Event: Nepal Earthquake
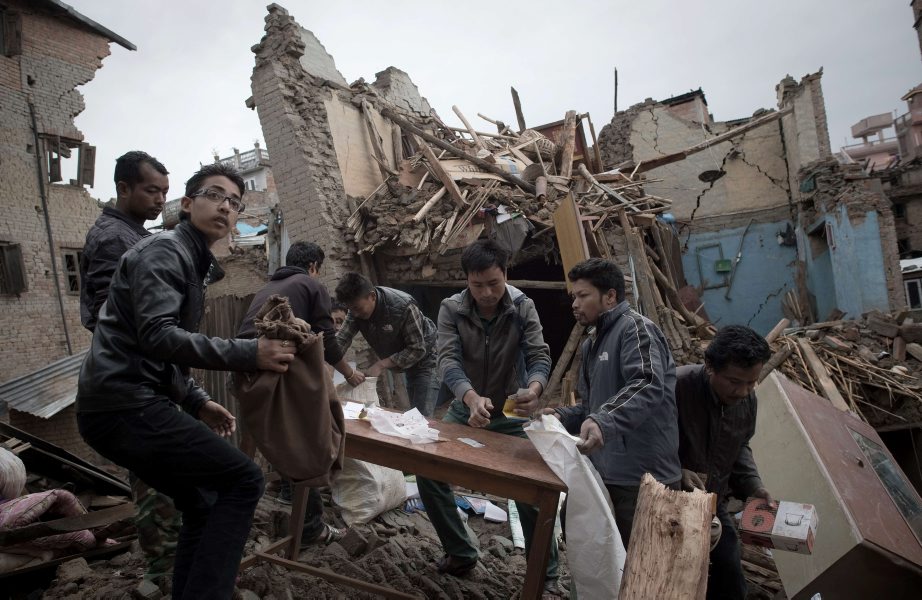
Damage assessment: damage